Paulo Amaral

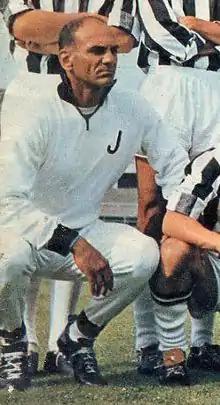
Amaral at Juventus in 1963

Paulo Lima Amaral (18 October 1923 – 1 May 2008) was a Brazilian footballer and coach. He is most famous for his time as a coach of Juventus of Italy. He was also a Fitness Coach of the Brazilian 1958 FIFA World Cup-winning team.